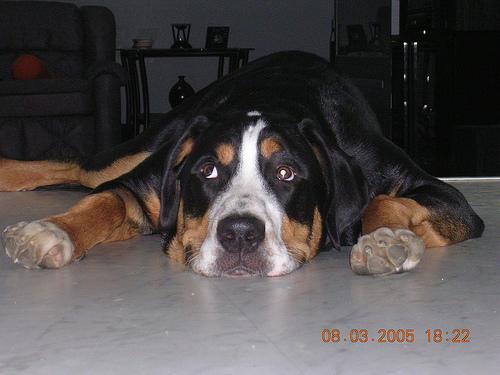
Greater_Swiss_Mountain_dog